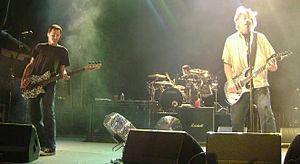
The Offspring, ou simplement Offspring, est un groupe de punk rock américain, originaire du Comté d'Orange, en Californie. Constitué en 1984, le groupe est actuellement formé de Dexter Holland au chant et à la guitare rythmique, Todd Morse à la basse, Noodles à la guitare solo, et Pete Parada à la batterie.